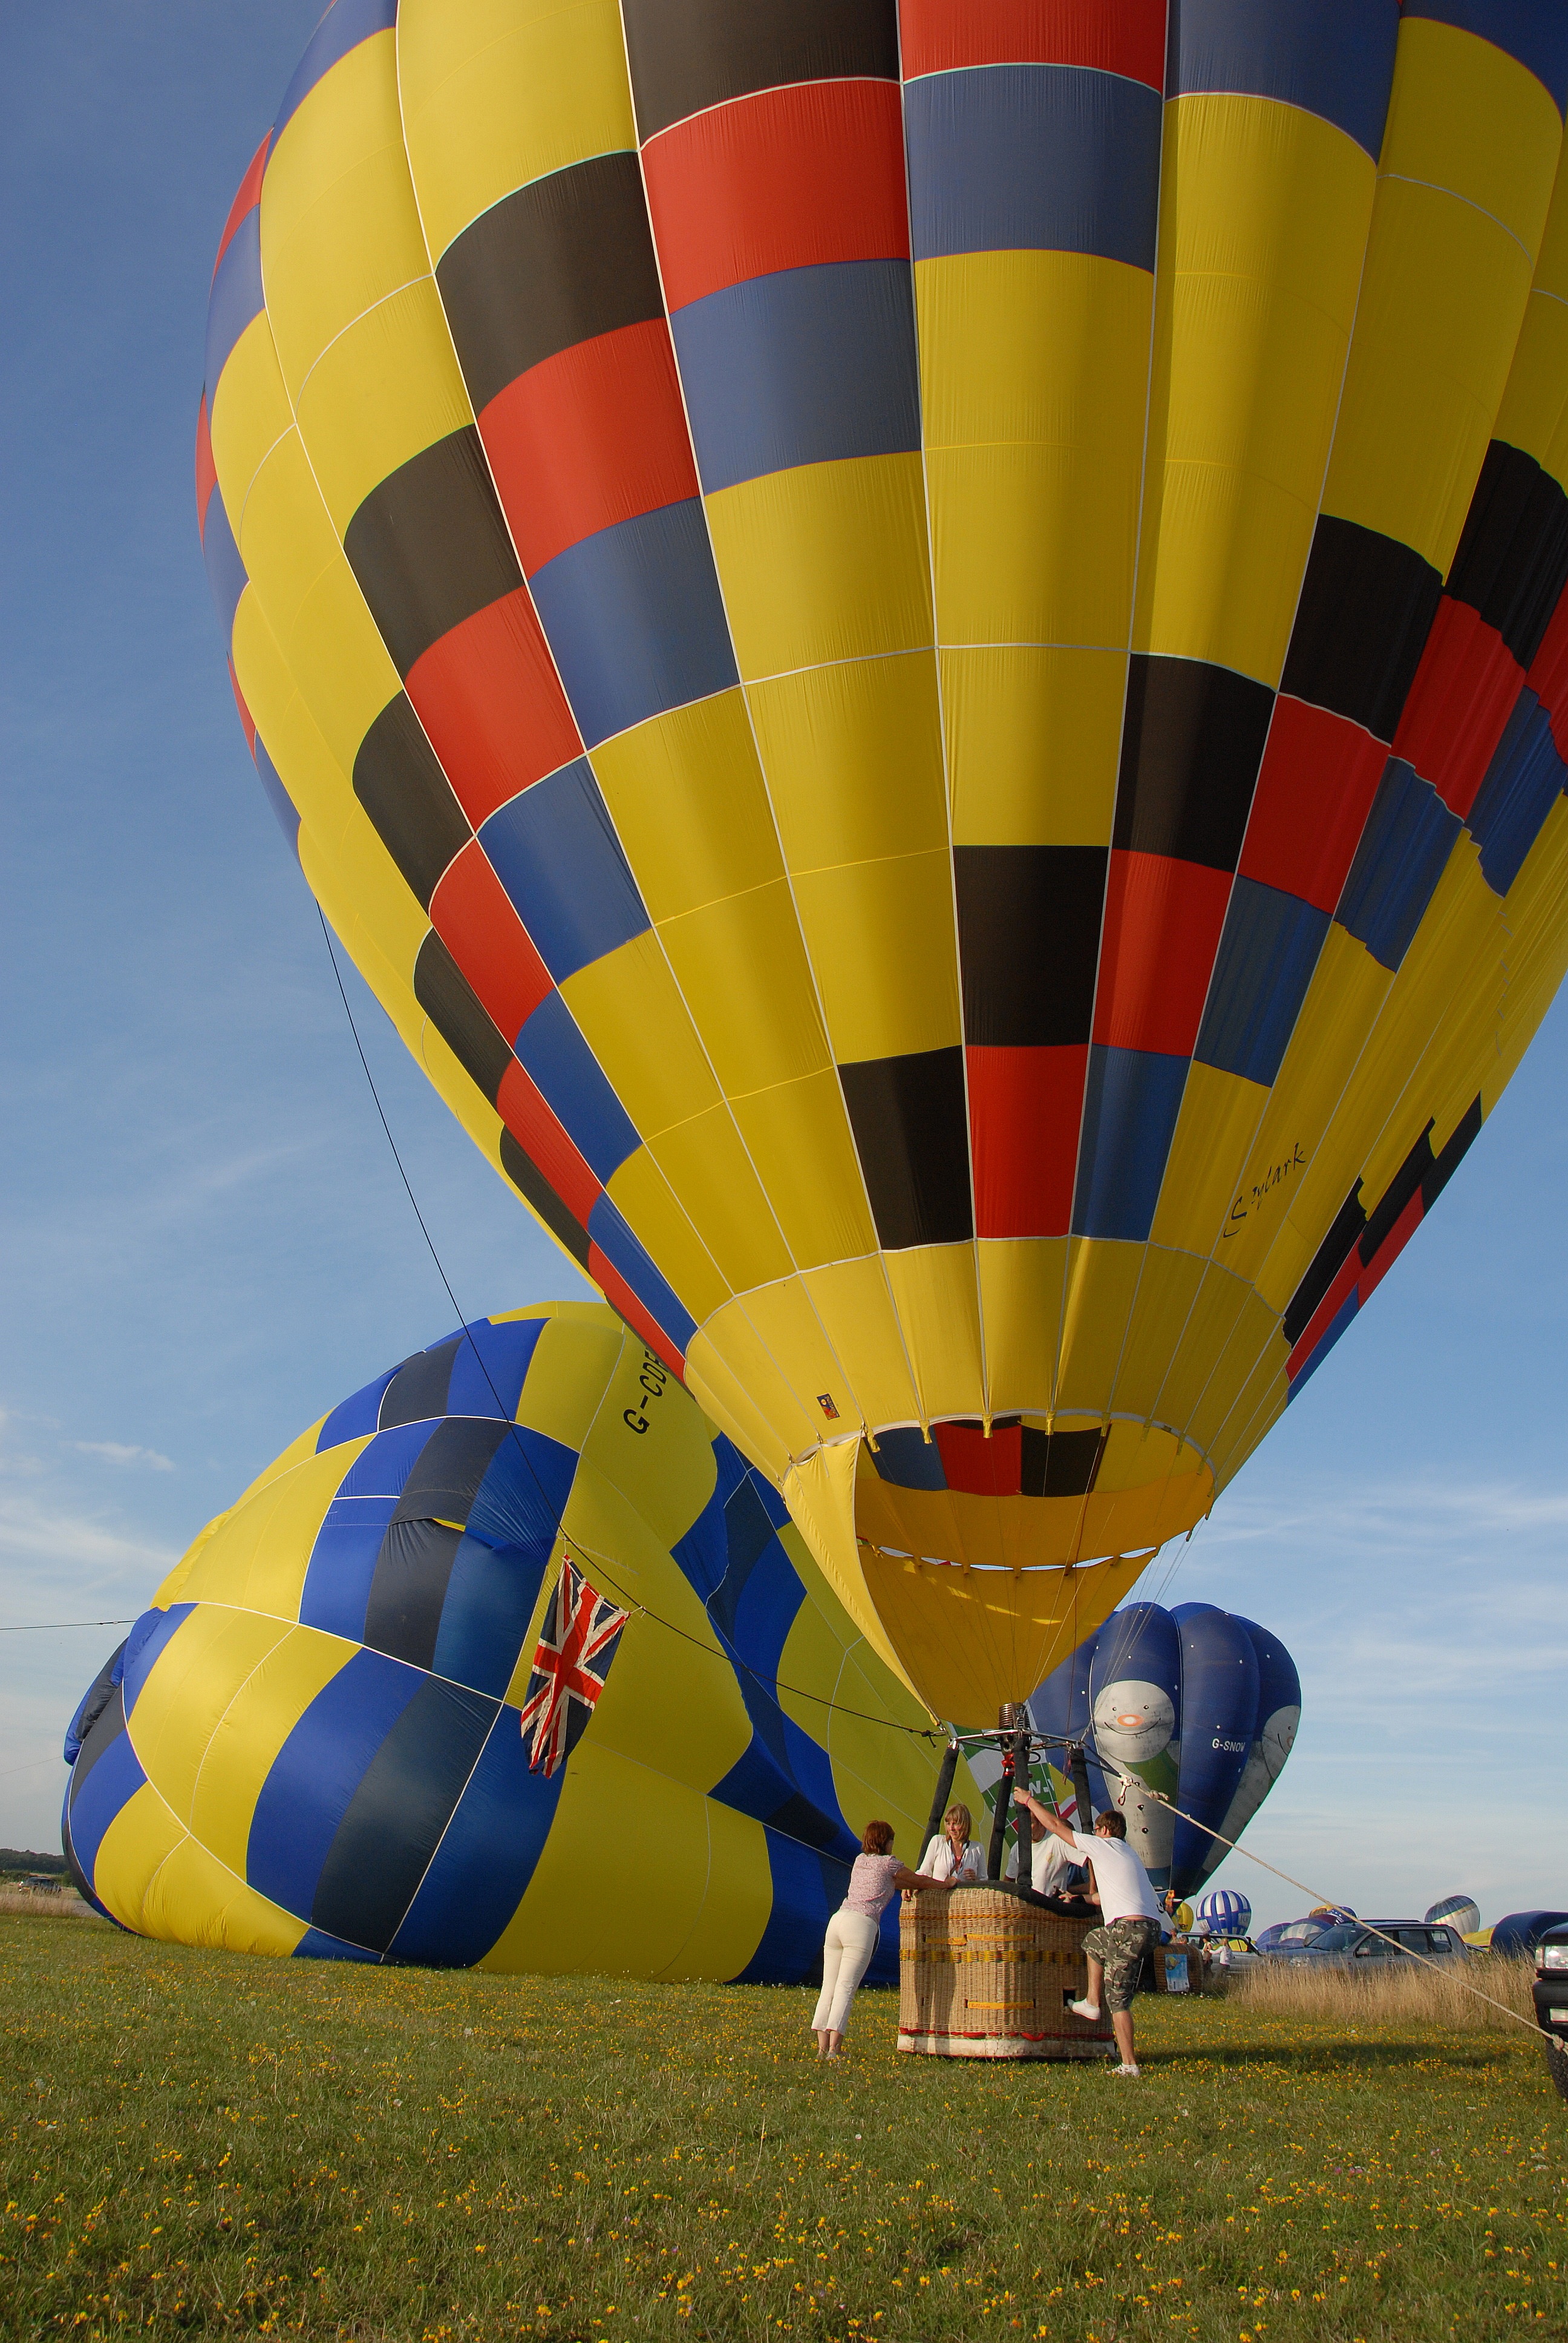
light, sky, field, prairie, air, balloon, hot air balloon, travel, aircraft, meeting, red, vehicle, color, flight, flame, fire, blue, freedom, black, yellow, toy, plain, envelope, competition, ball, gas, burner, multicolor, nacelle, airship, inflate, aerostat, take off, hot air ballooning, checkerboard, atmosphere of earth, aeronaut